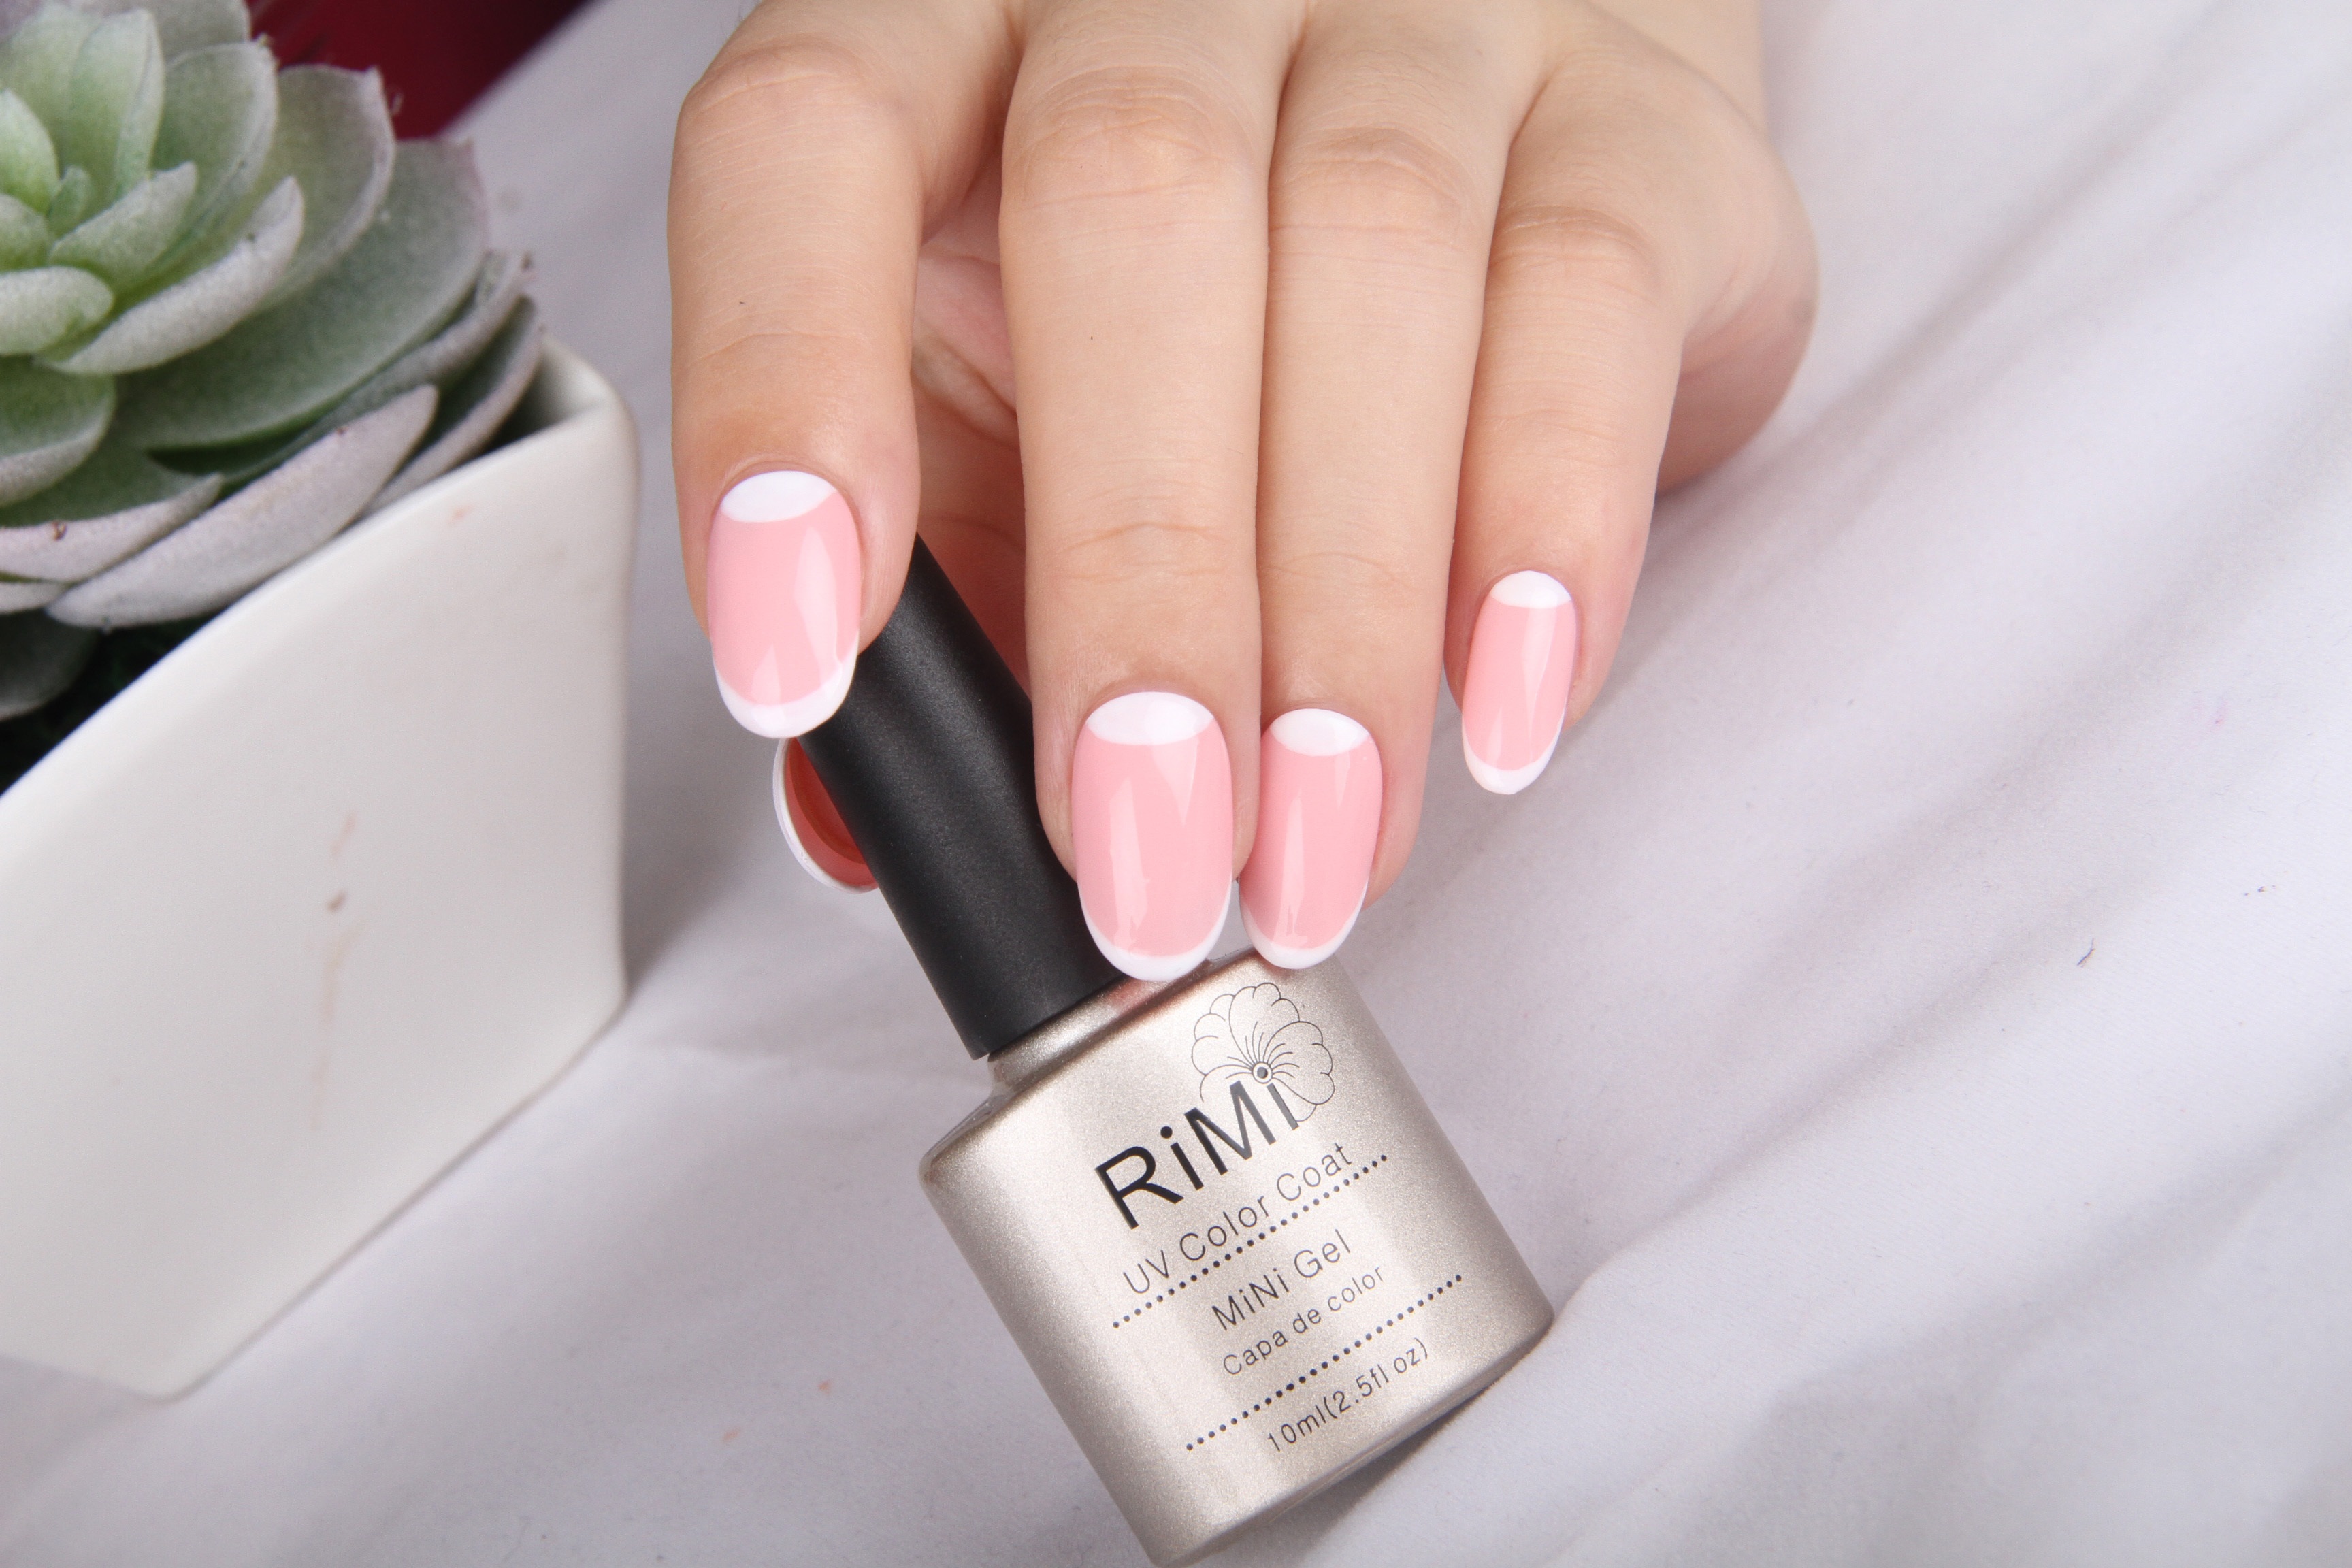
hand, woman, finger, red, nail, lip, manicure, eyelash, nail polish, skin, beauty, cosmetics, products, nail care, cosmetology, polishing